William Hogarth

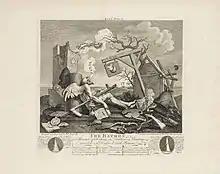

Hogarth was also a popular portrait painter. In 1745, he painted actor David Garrick as Richard III, for which he was paid £200, "which was more", he wrote, "than any English artist ever received for a single portrait." With this picture Hogarth established the genre of theatrical portraiture as a distinctively British kind of history painting. In 1746, a sketch of Simon Fraser, 11th Lord Lovat, afterwards beheaded on Tower Hill, had an exceptional success when turned into an etching.